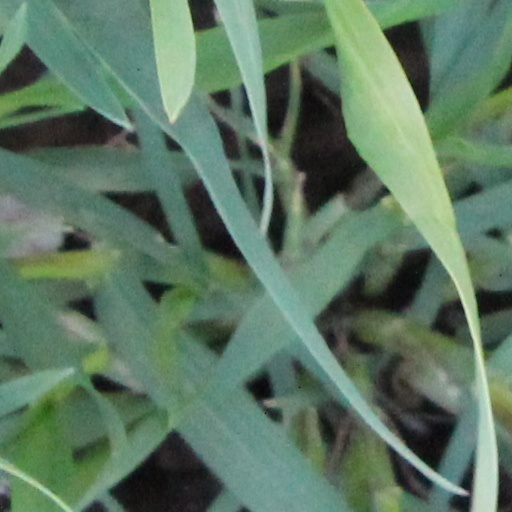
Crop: wheat